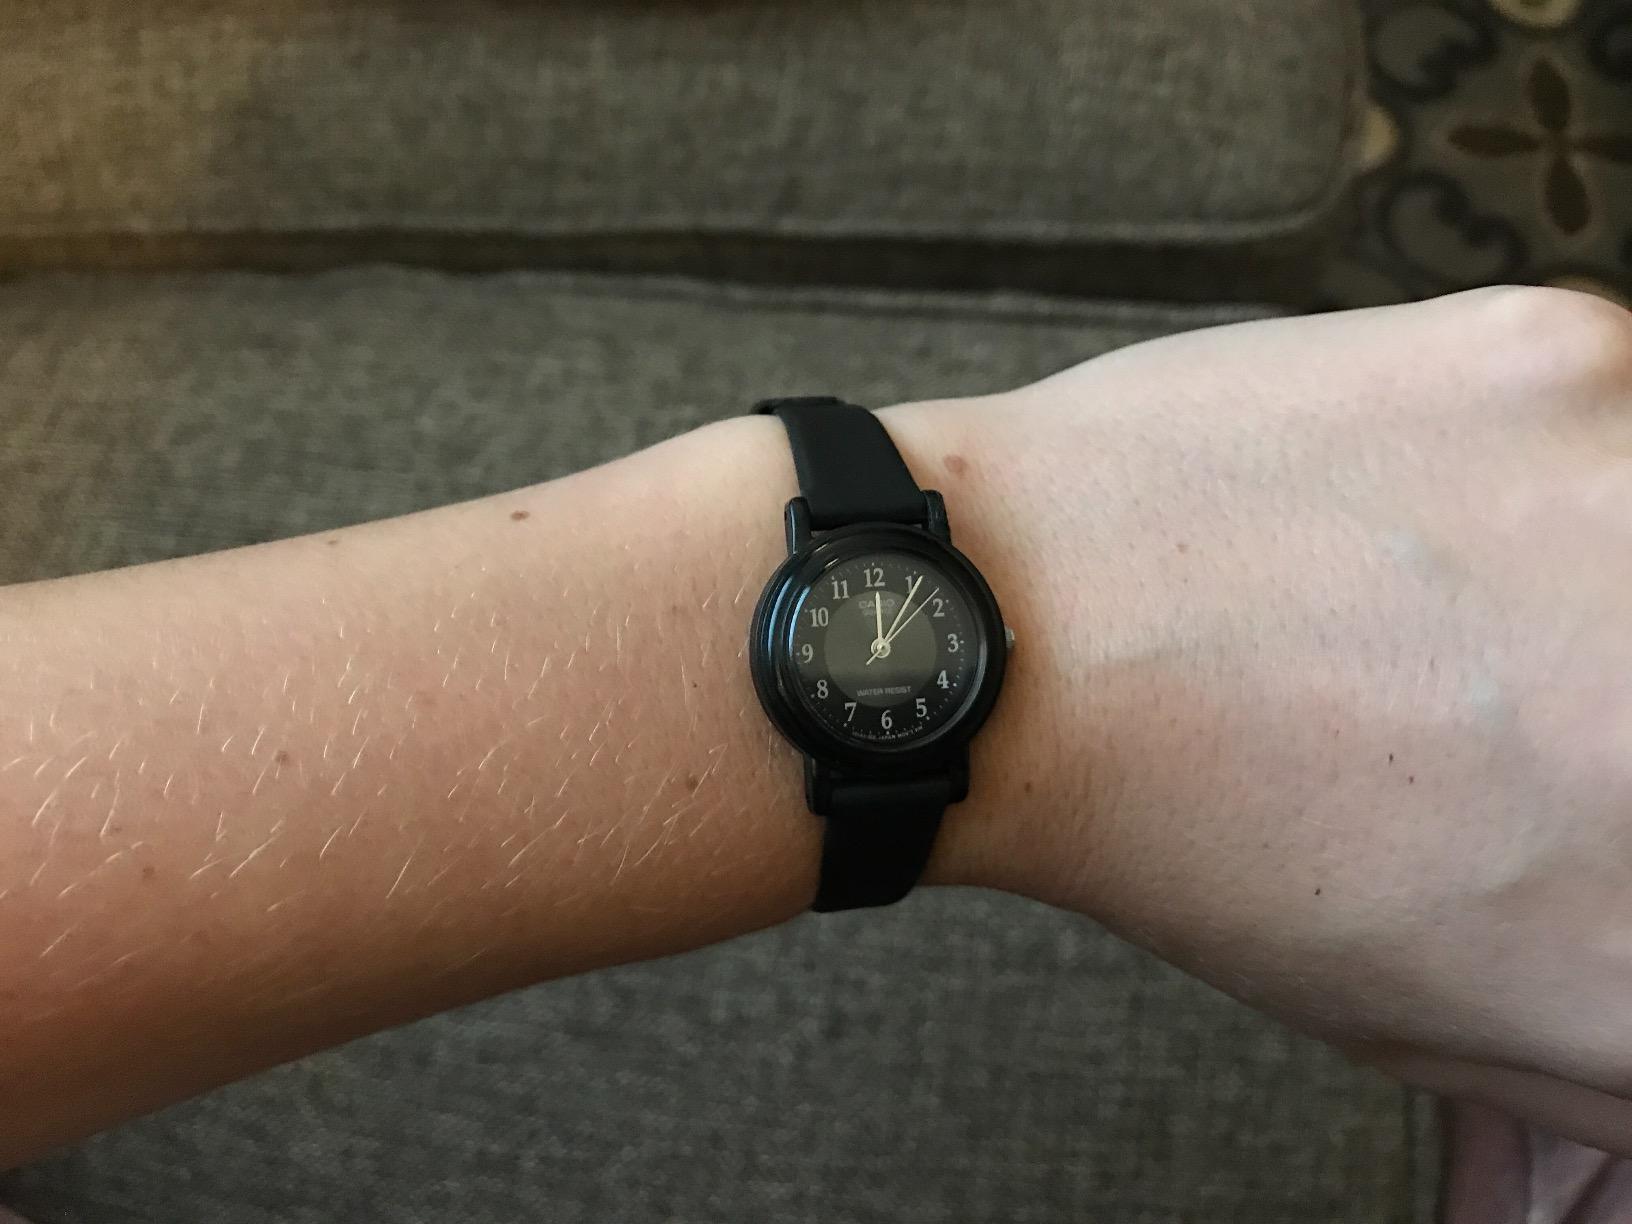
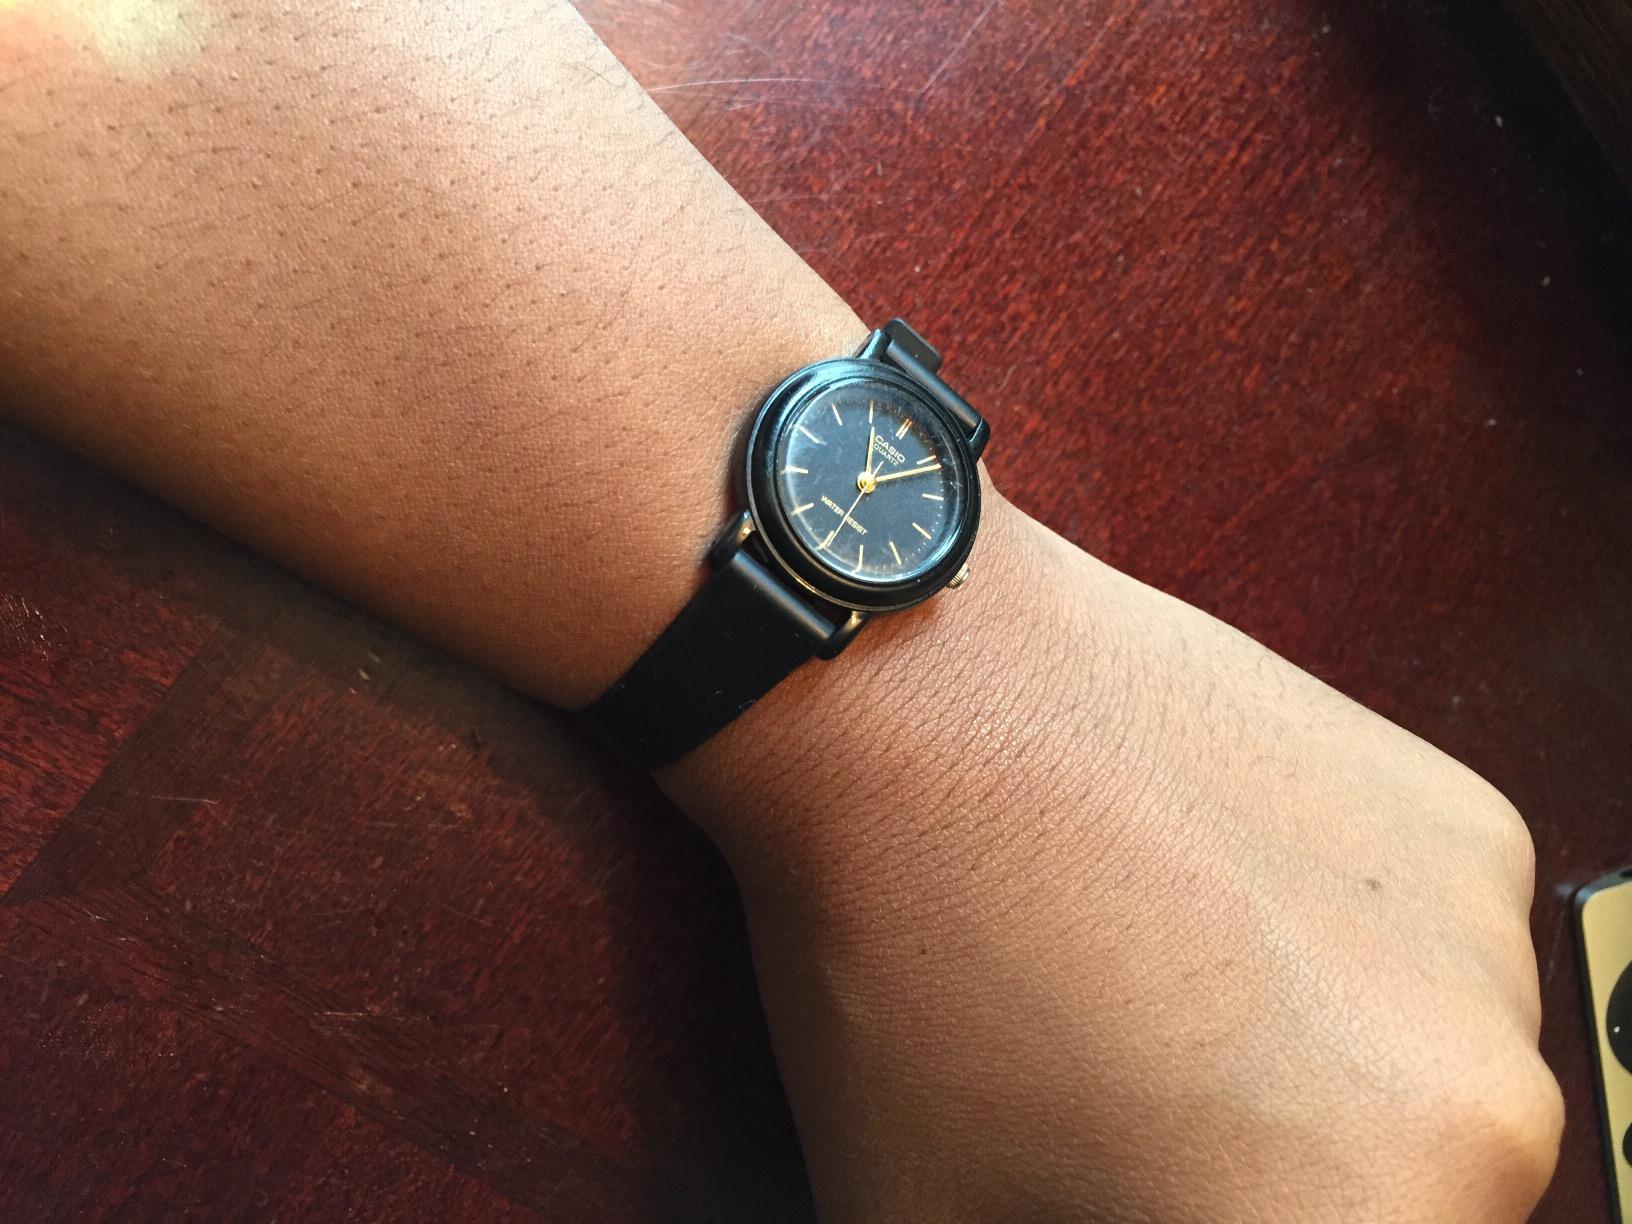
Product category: accessories_watch
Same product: no